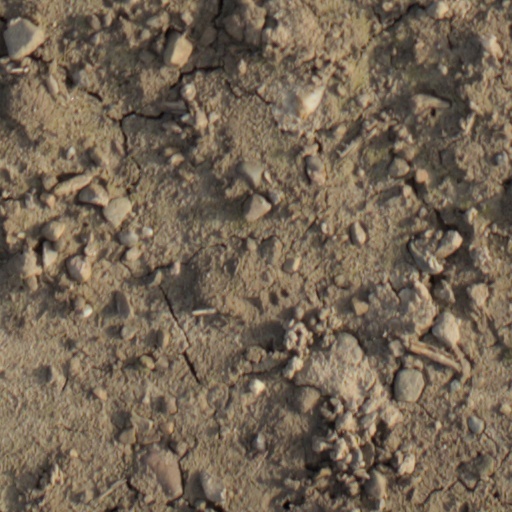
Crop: wheat